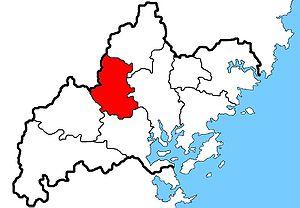
Le xian de Zhouning est un district administratif de la province du Fujian en Chine. Il est placé sous la juridiction de la ville-préfecture de Ningde.